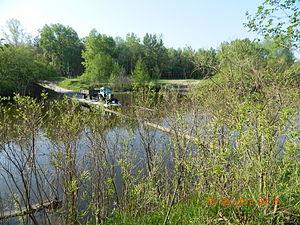
Pont sur Vorskla sur la route Havrontsi - Glody lors des inondations en 2013